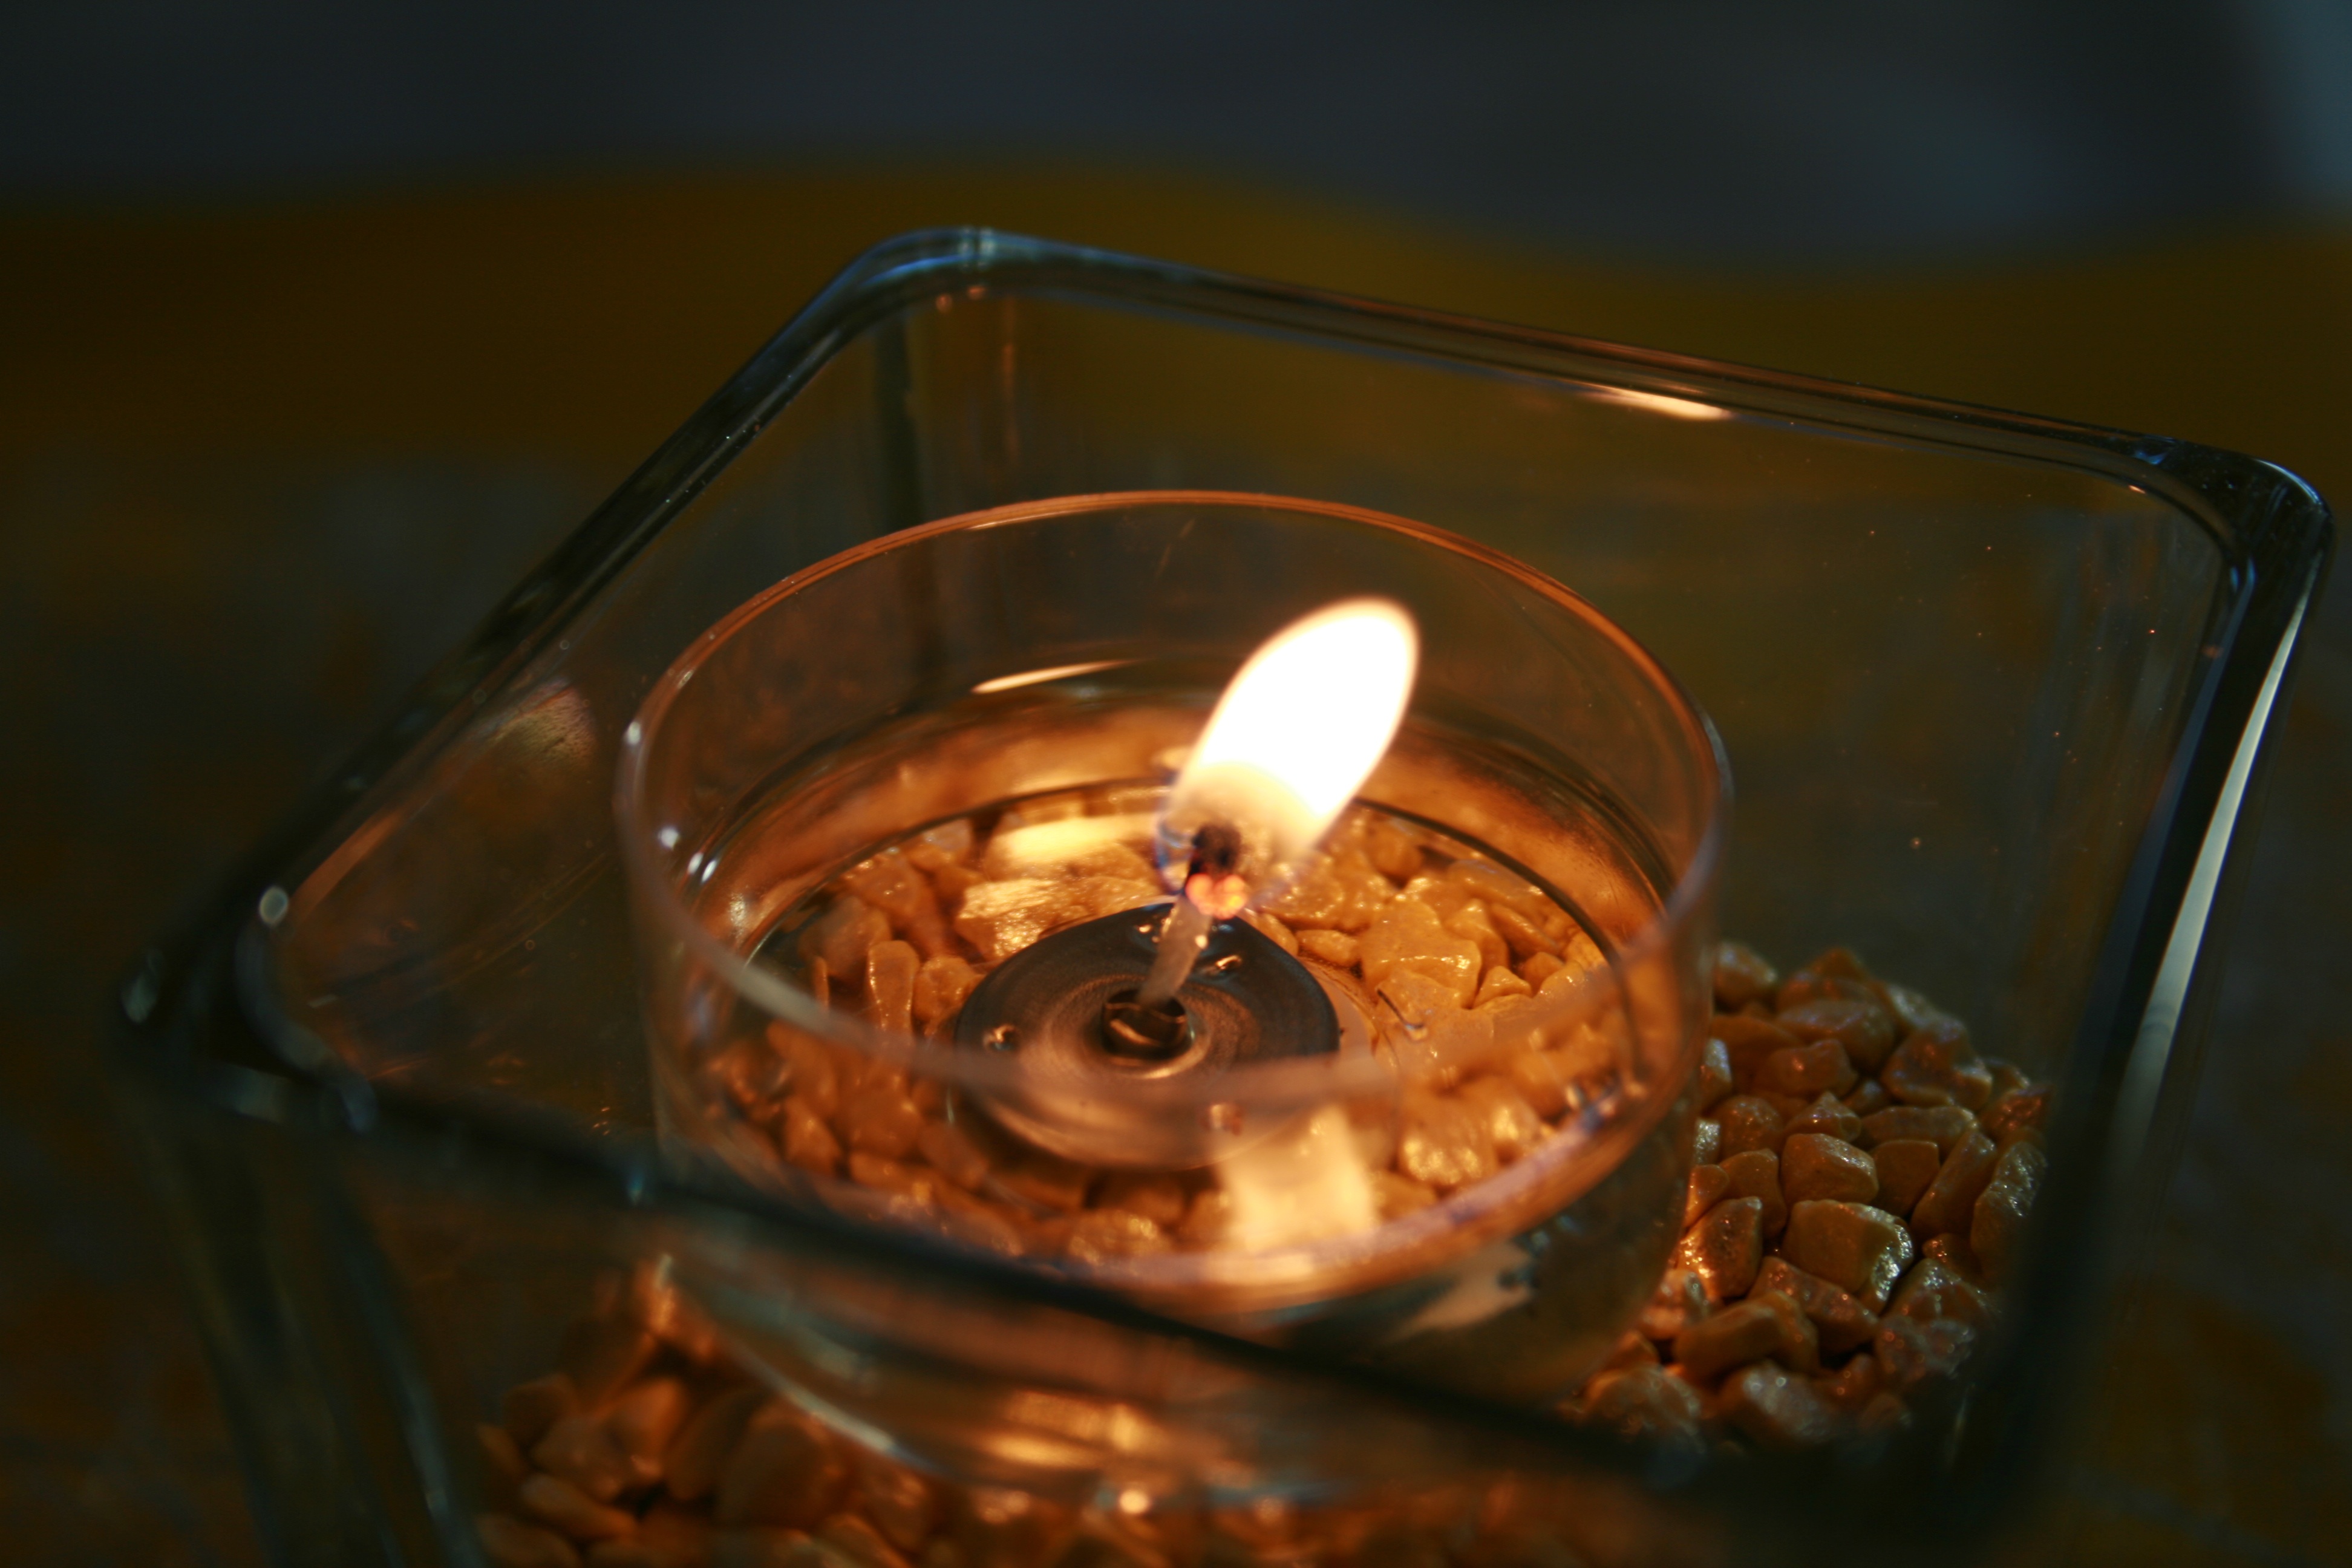
light, atmosphere, decoration, orange, food, flame, romantic, darkness, candle, christmas, lighting, security, heat, deco, burn, arrangement, advent, christmas decoration, christmas time, holly, lights, contemplative, decorated, bill, christmas bauble, december, candlelight, before christmas, candle flame, festive decorations, wax candle, advent wreath, meditative, macro photography